Interstate Park

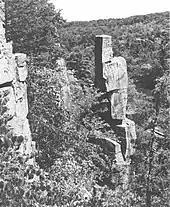
Devils Chair in 1918

The Interstate State Park CCC/WPA/Rustic Style Historic District at the northeast end of the Minnesota park contains six contributing properties. These consist of three buildings, two structures, and an object. Noteworthy are the women's rest room (built c. 1920) and men's rest room (built 1928), which predate the federal developments and influenced the WPA's use of rustic style in the park. These two buildings are situated at the north end of the parking lot; the men's rest room is noted for its placement relative to the rock outcroppings and the women's rest room was modified by the WPA in 1941. The third contributing building is the 1939 Refectory, originally a concession building renovated in 1981 with restrooms and office space to become the current visitor center. The two contributing structures are the 1937 stone curb in the parking lot and a retaining wall built in 1938 at the south end of the Glacial Gardens. The contributing object is a 1938 water fountain at the south end of the parking lot.